Disney Magic

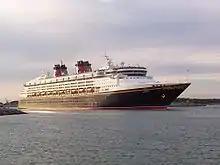
"Disney Magic" departing Port Canaveral

Disney had cruise ship designs drawn up by February 1994. Disney Cruise Line in 1995 ordered "Disney Magic" and "Disney Wonder" from Fincantieri in Italy. The ship was built in two halves with the bow built at Fincatieri's Ancona shipyard and the stern at their Marghera shipyard.